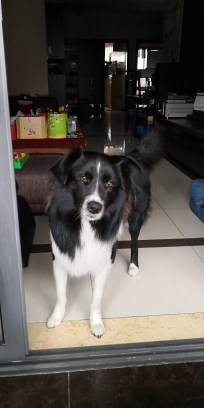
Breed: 2594-n000109-Border_collie